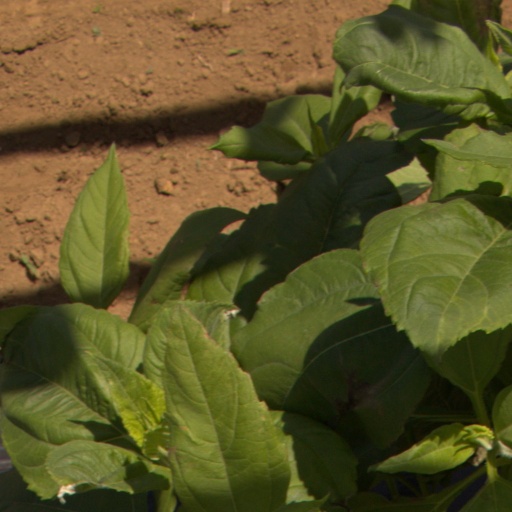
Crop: Jerusalem artichoke